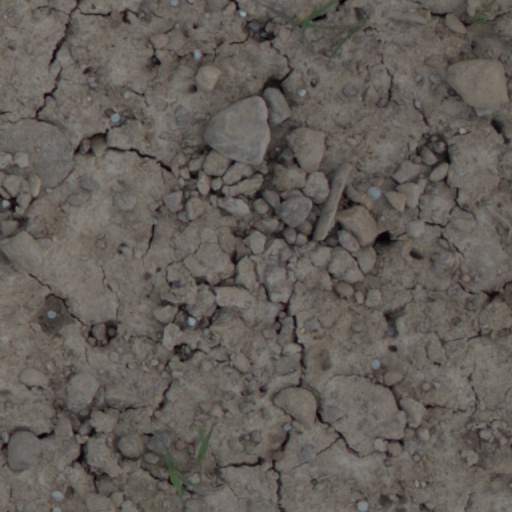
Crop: wheat